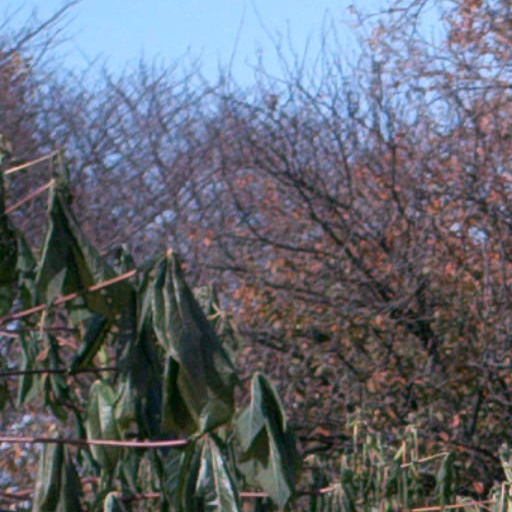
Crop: cassava